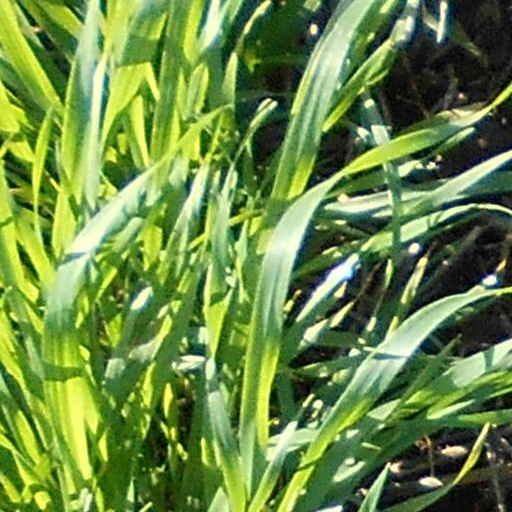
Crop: wheat